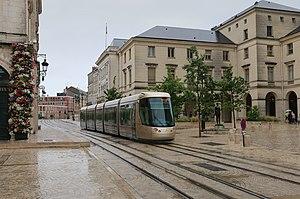
Tramway d'Orléans
La ligne B du tramway d'Orléans est une ligne de tramway française d'orientation est-ouest du réseau des transports de l'agglomération orléanaise qui relie la station Georges Pompidou à La Chapelle-Saint-Mesmin à celle du Clos du Hameau à Saint-Jean-de-Braye. Exploitée par Keolis Métropole Orléans, elle a été mise en service le 30 juin 2012 et compte 25 stations sur 11,3 km de lignes.